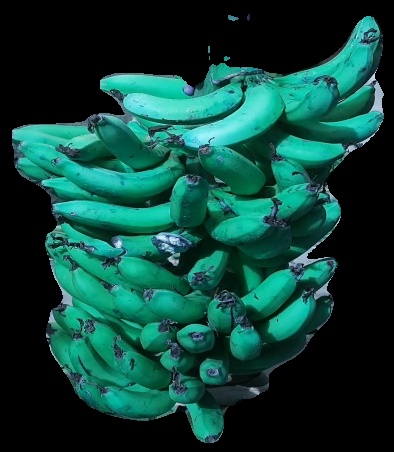
Variety: pachbale
Grade: grade3